Darrell Scott

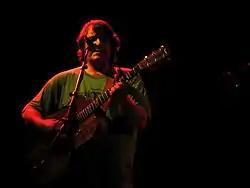
Darrell Scott (2008)

In 1992 Scott moved to Nashville, Tennessee, where he began working as a session musician, landing work with Guy Clark the following year. More session work followed, as well as a new publishing contract. He self-produced another album, "Aloha from Nashville" (1996), which was picked up for distribution by Sugar Hill Records. The same year, Suzy Bogguss' recording of the Scott-penned song "No Way Out" made it onto the country singles chart. The following year, Garth Brooks' version of "When There's No One Around", co-written by Scott and Tim O'Brien, was included on Brooks' #1 album "Sevens".